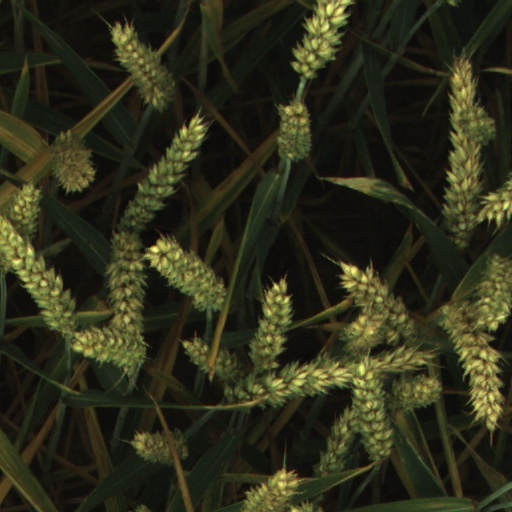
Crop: wheat